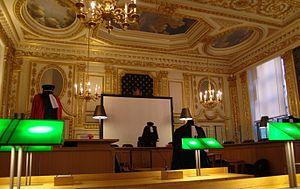
Salle des assises du palais du Parlement de Bretagne à Rennes.
En France, la cour d'assises est une juridiction départementale, compétente pour juger les personnes accusées d’avoir commis un crime. Les crimes sont le répertoire d'infractions les plus graves. Elle est aussi compétente pour juger les infractions connexes à un crime qui serait l'infraction principale. Sa compétence est définie à l'article 231 du code de procédure pénale.